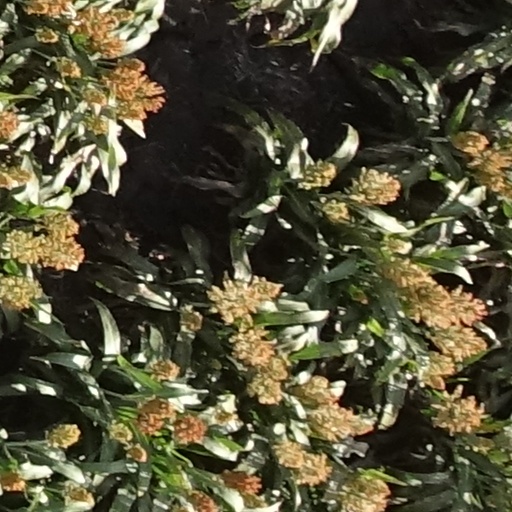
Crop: sorghum